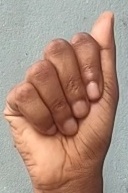
ASL sign: A